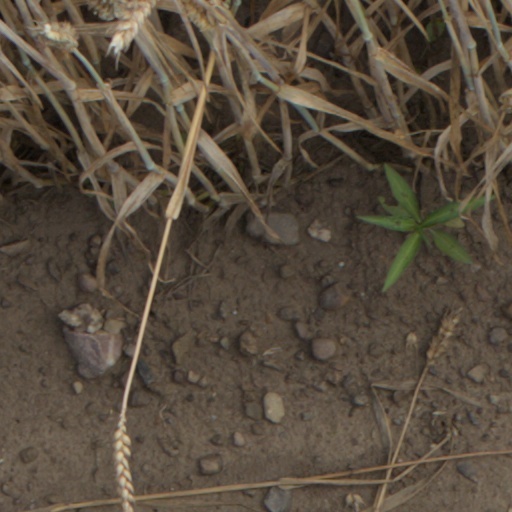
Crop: wheat